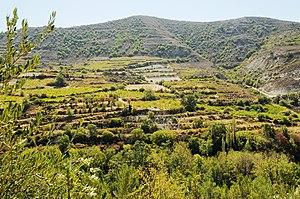
Parcellaire du vignoble de Silikou